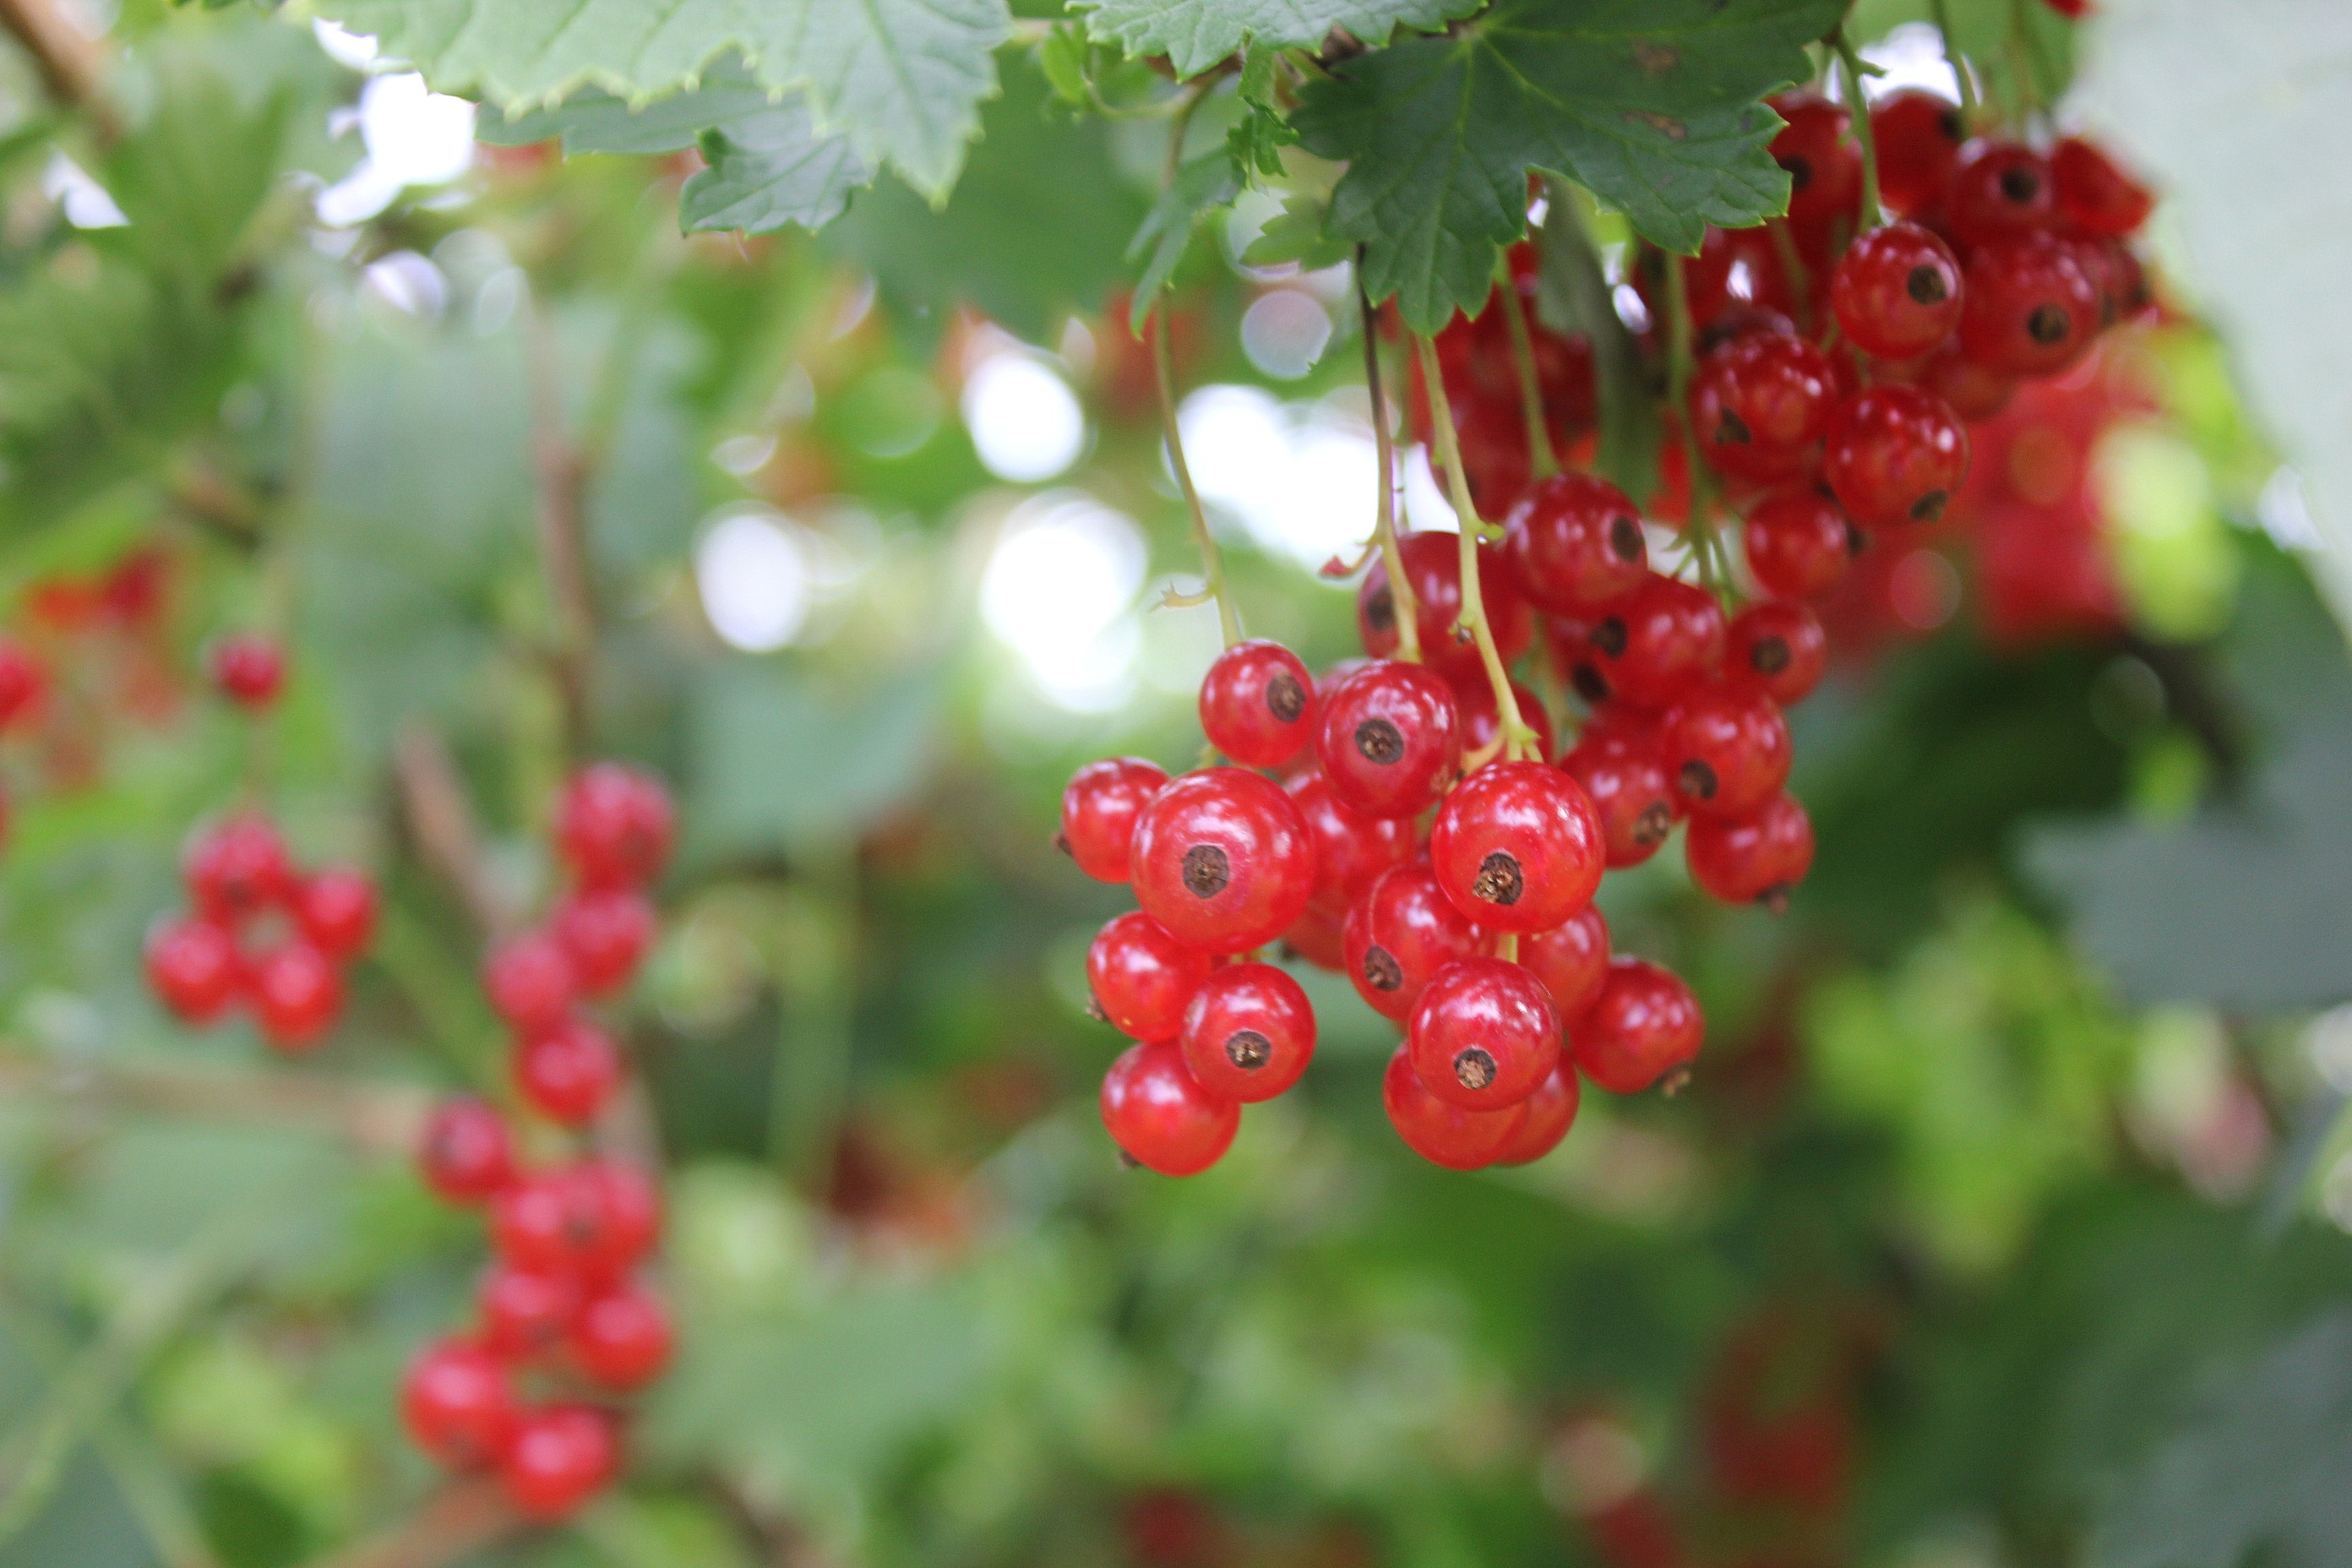
plant, fruit, berry, flower, food, red, produce, flora, shrub, well, viburnum, rowan, hawthorn, macro photography, flowering plant, in the spring of, currant, land plant, zante currant, chinese hawthorn, schisandra, wine raspberry, rips, b rbusk, perfect for all